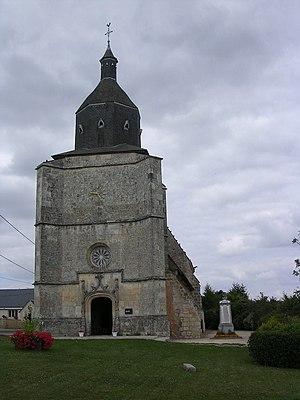
Eglise Notre-Dame des Etilleux
Les Étilleux est une commune française située dans le département d'Eure-et-Loir en région Centre-Val de Loire.
Cet article recense les monuments historiques d'Eure-et-Loir, en France.